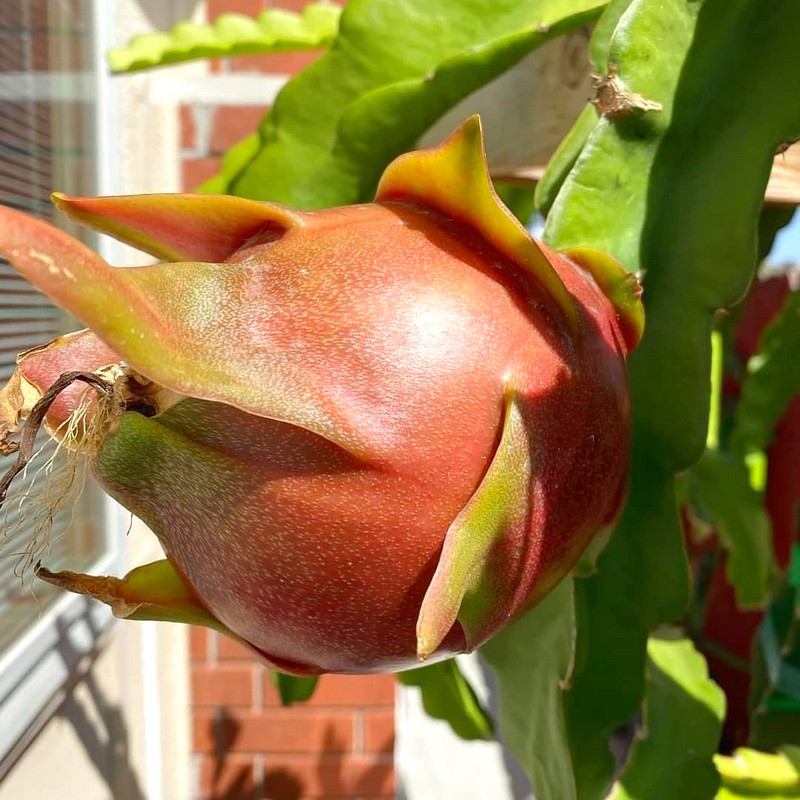
Label: Mature Dragon Fruit